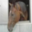
Label: horse